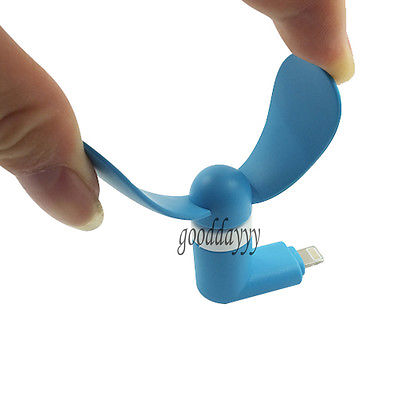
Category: fan